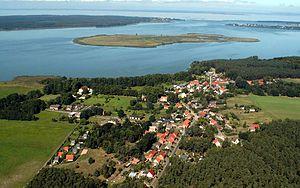
Luckow est une commune de l'arrondissement de Poméranie-Occidentale-Greifswald, Land de Mecklembourg-Poméranie-Occidentale.
Le Riether Werder, aussi appelé Riethscher Werder, est une île se trouvant dans le Neuwarper See, une baie de la lagune de Szczecin. C'est la seule île de la lagune qui soit sur le territoire allemand.